Statistics New Zealand

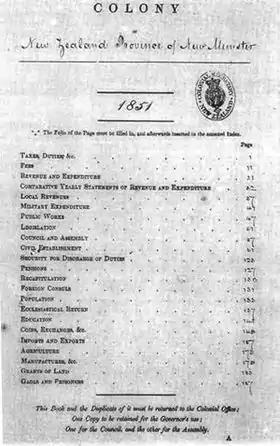
In colonial times, there was a "Blue Book" of official statistics, compiled by various magistrates. Here is a photo of the table of contents dated 1851 for the southern island, then called "New Munster". Source = Statistics New Zealand (National Archives).

In the nation's early days, with a small population and before the advent of powered transportation and modern telecommunications, there was little need for statistics nor ability to create them. In the colonial years, sometimes magistrates and police officials collected data as part of their work. After about the 1890s, the official information source presented to the public was called the "New Zealand Official Yearbook" compiled from various departments. Sometimes data about animals were collected (a census of poultry ceased in 1971); one census taker on horseback drowned while crossing a river. In 1956, the newly created Department of Statistics had 164 employees. Tabulating techniques improved. One source writes: "As both New Zealand's population and the complexity of the information sought grew, so did the size of the army of temporary clerks that was employed every five years by the Census and Statistics Office to process it. Sitting at long tables, they added, subtracted and calculated percentages. From the 1890s census data was written on cards which were sorted by hand.